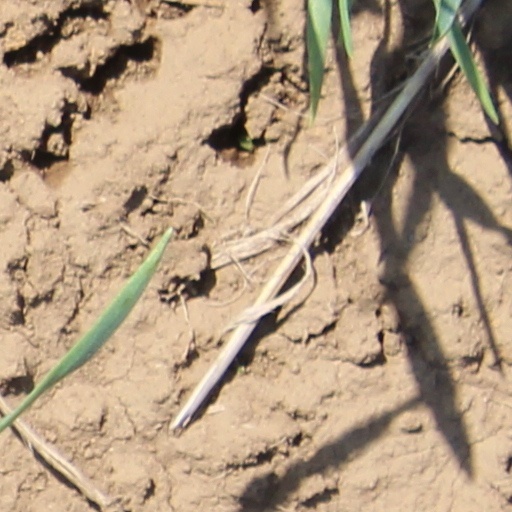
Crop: wheat